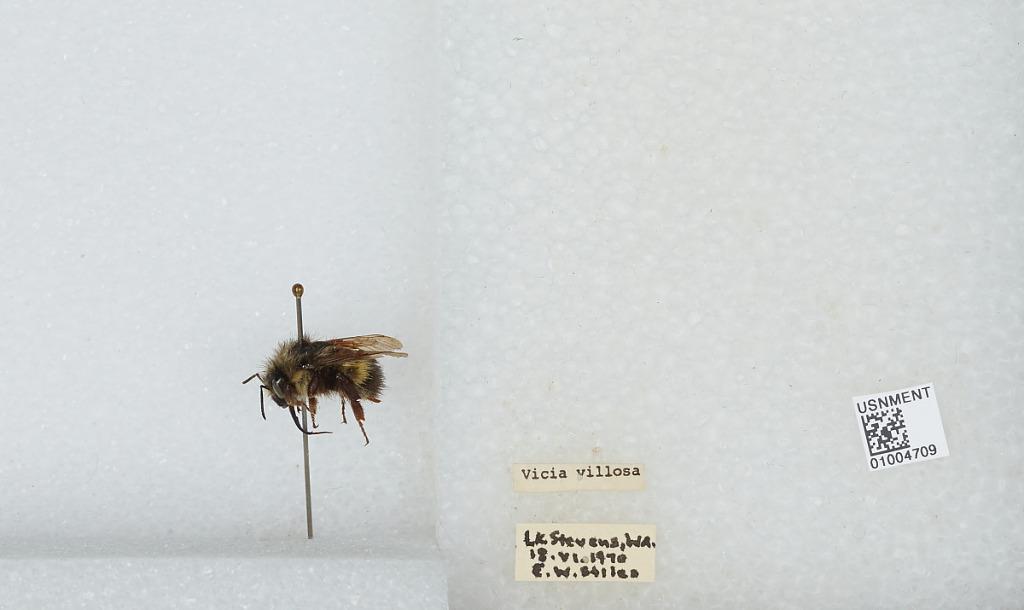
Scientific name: Bombus (Pyrobombus) flavifrons Cresson
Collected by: E. Stiles
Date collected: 1970-6-18
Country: United States
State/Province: Washington
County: Snohomish
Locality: Lake Stevens
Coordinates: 48.0197, -122.066